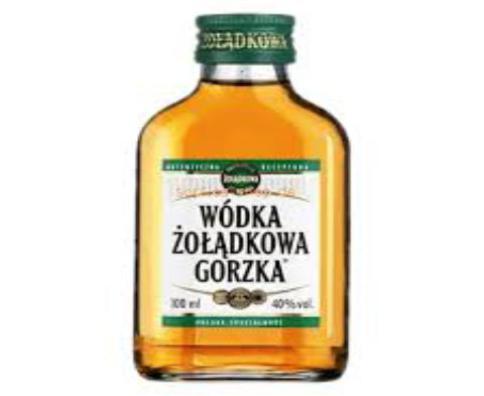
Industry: Food